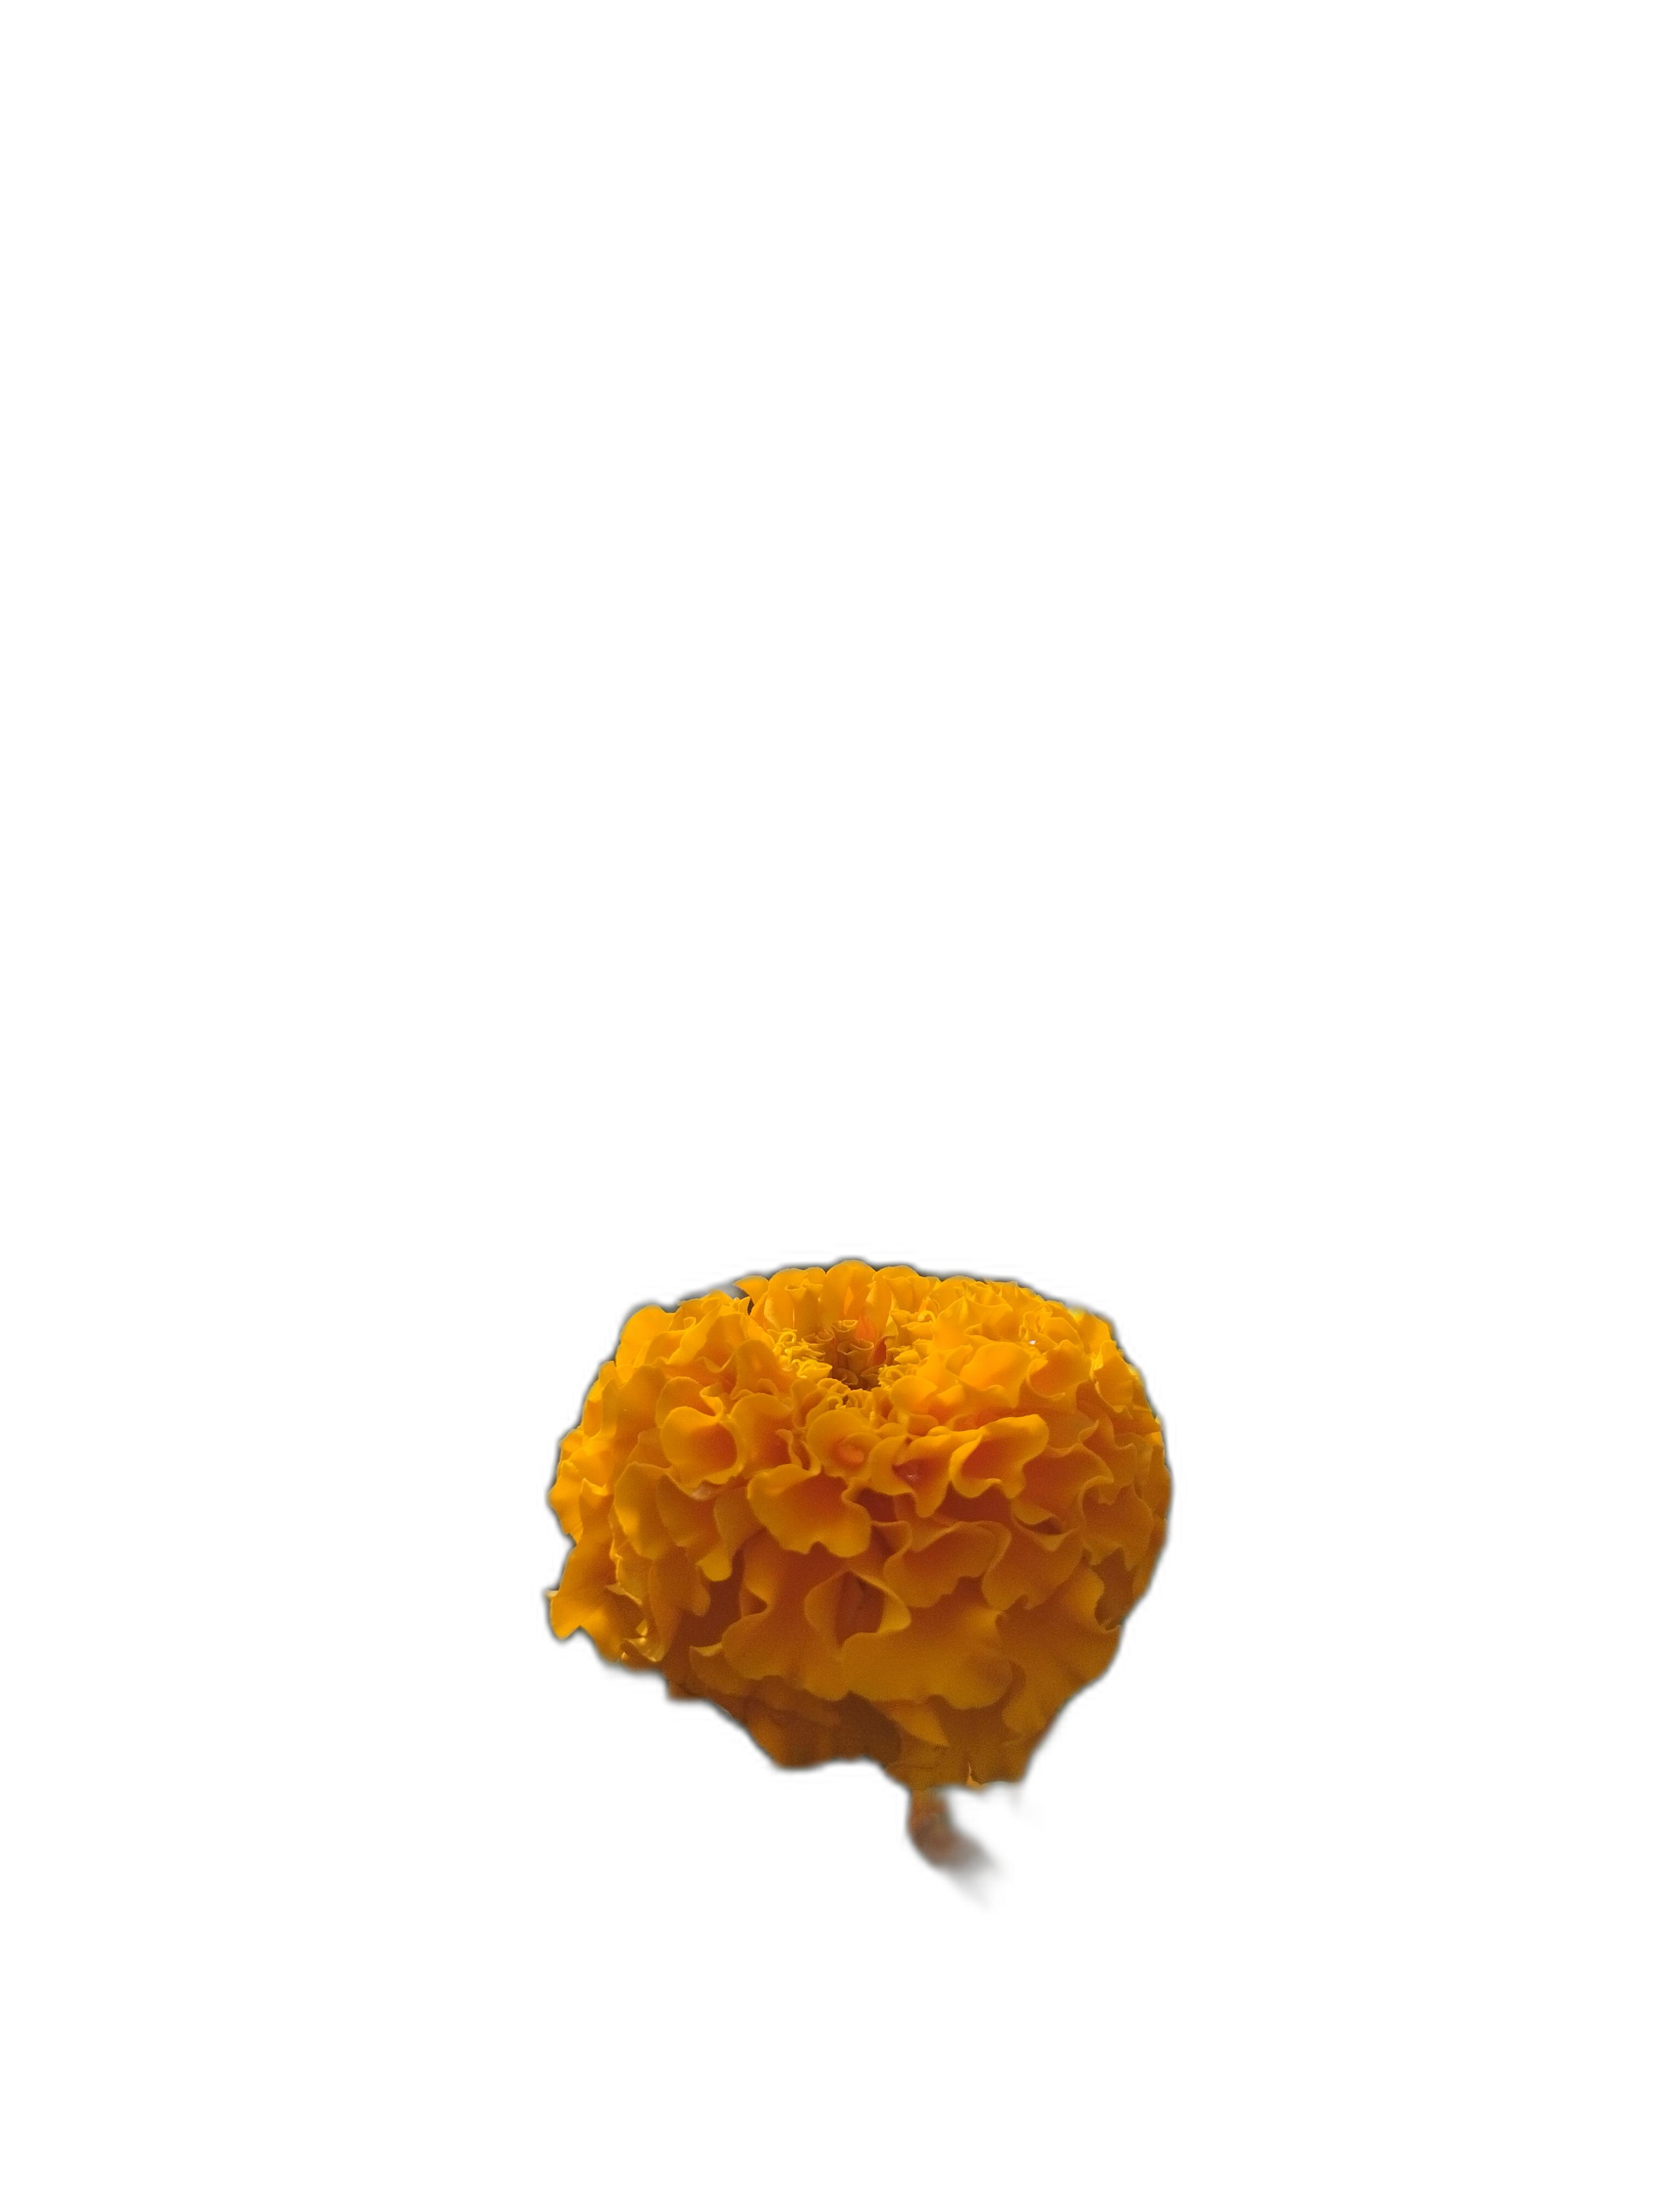
Label: Marigold